108th Air Defense Artillery Brigade (United States)

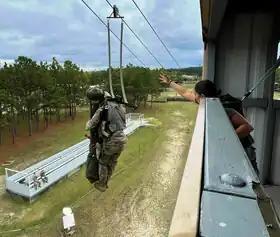
A paratrooper with E Battery, 3rd Battalion, 4th Air Defense Artillery Regiment practices jumping from a 34-foot tower with the FIM-92 Stinger

At Fort Polk the brigade joined the XVIII Airborne Corps which was headquartered at Fort Bragg, NC. It added an Airborne tab above its patch; however, according to the U.S. Army Institute of Heraldry, the alignment with XVIII Airborne Corps does not serve as authorization to add the Airborne tab. While the brigade did wear the tab, it was done without Department of the Army authorization. The IOH also notes the brigade asked to be authorized a beret, flash and parachute wing trimming (aka "oval") but was turned down because the brigade is not an Airborne unit and is not authorized either a flash or wing trimming. The brigade's only unit to serve on jump status was the Stinger Platoon of 2–52 ADA. This platoon, under the command of 1LT Evan Phelps, had the distinction of being the first ADA unit to be deployed in the opening days of the Gulf War. 2–52 ADA was disbanded shortly after the Gulf War in the early 1990s. Later in 2007, the brigade would again have Airborne units assigned to its command with the addition of the 3–4th ADA when it was reassigned from the 82d Airborne Division. Under the ongoing reorganization, only Battery E of 3–4th ADA is on jump status.